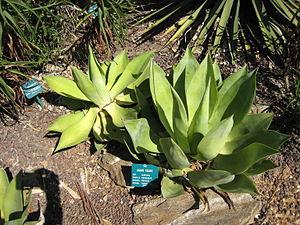
Agave mitis au jardin d'oiseaux tropicaux